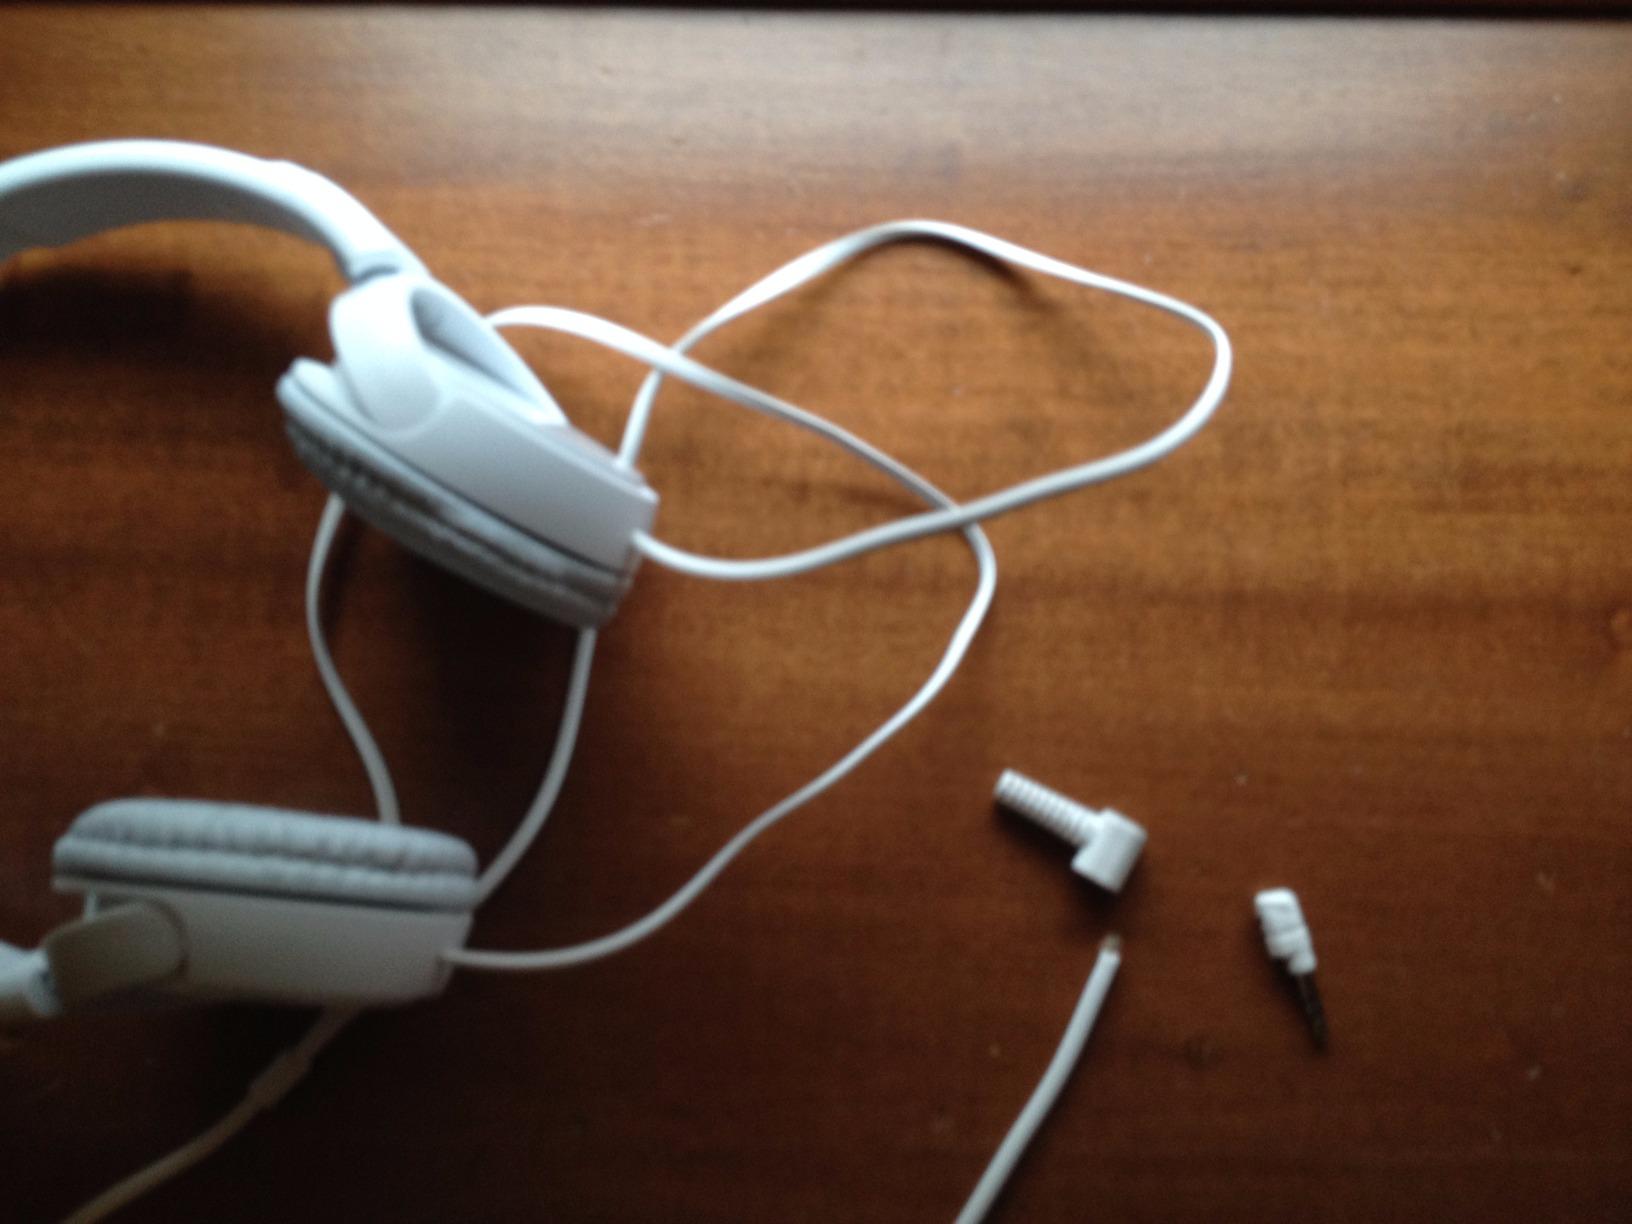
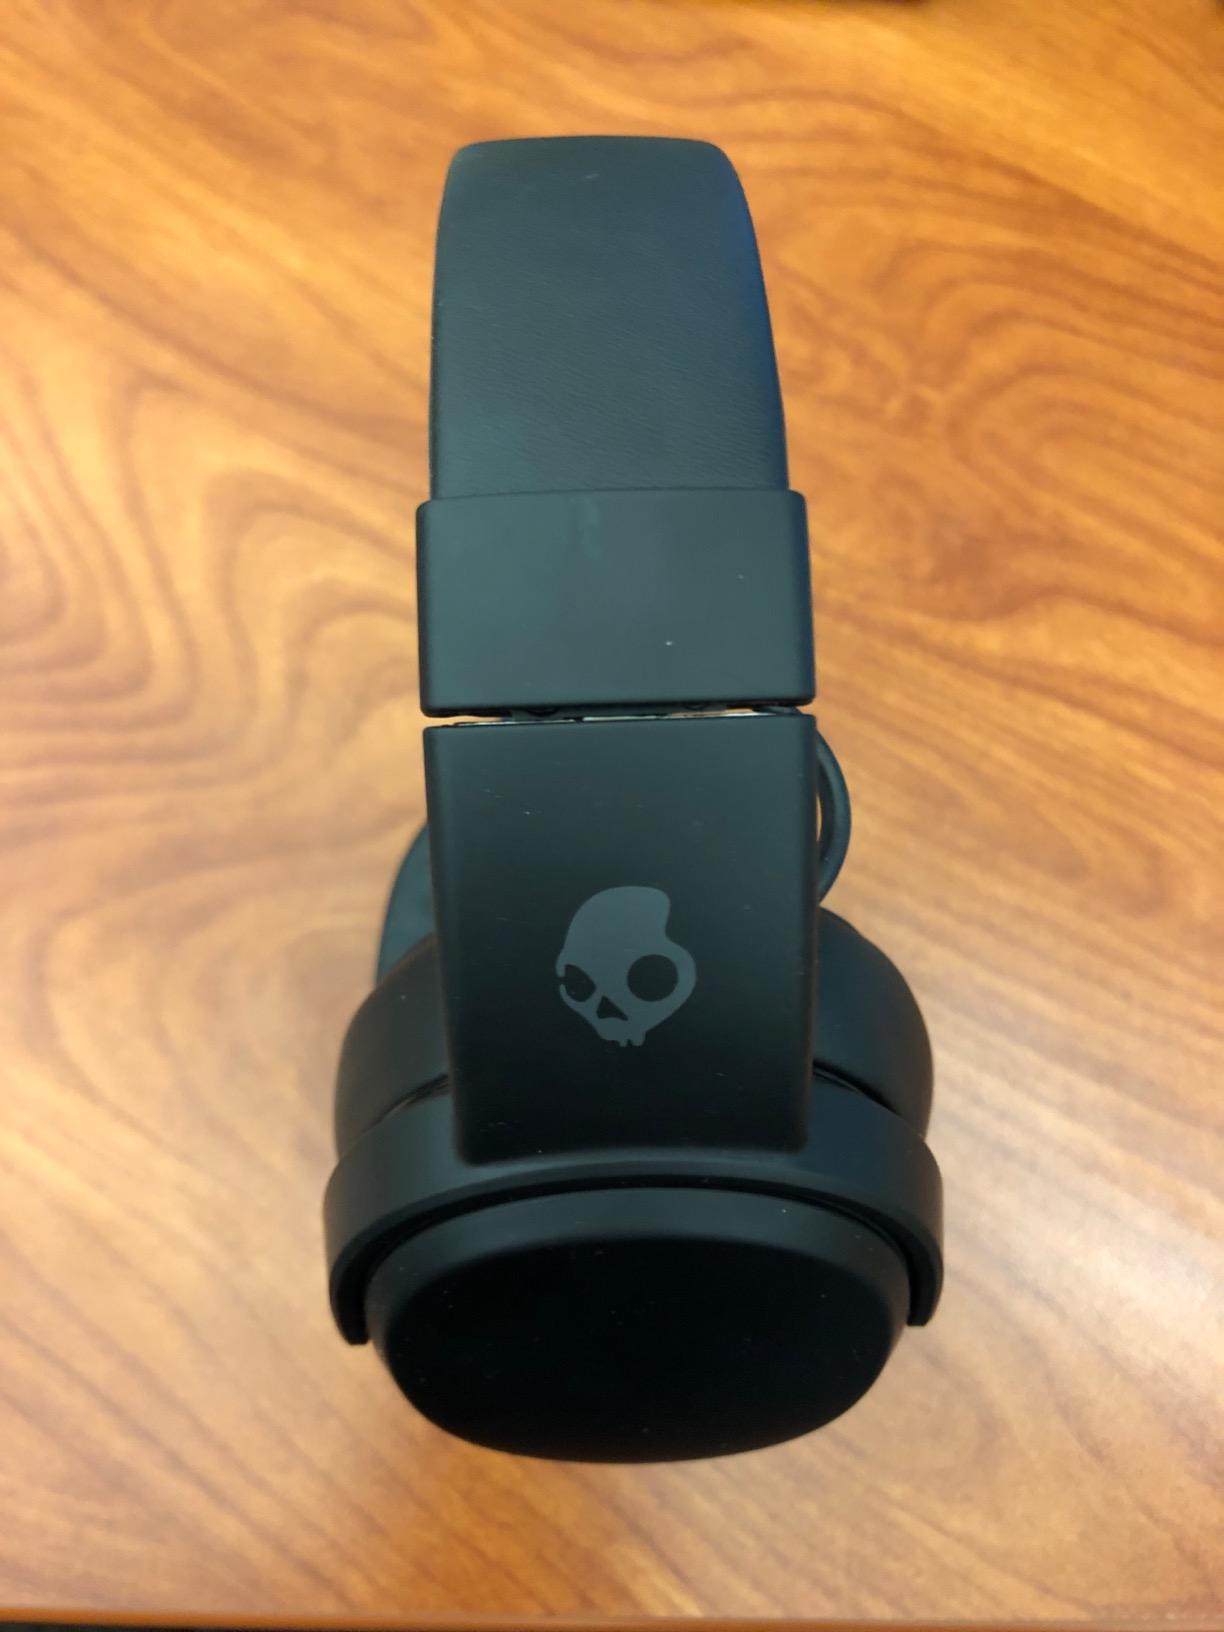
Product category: headphones
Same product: no